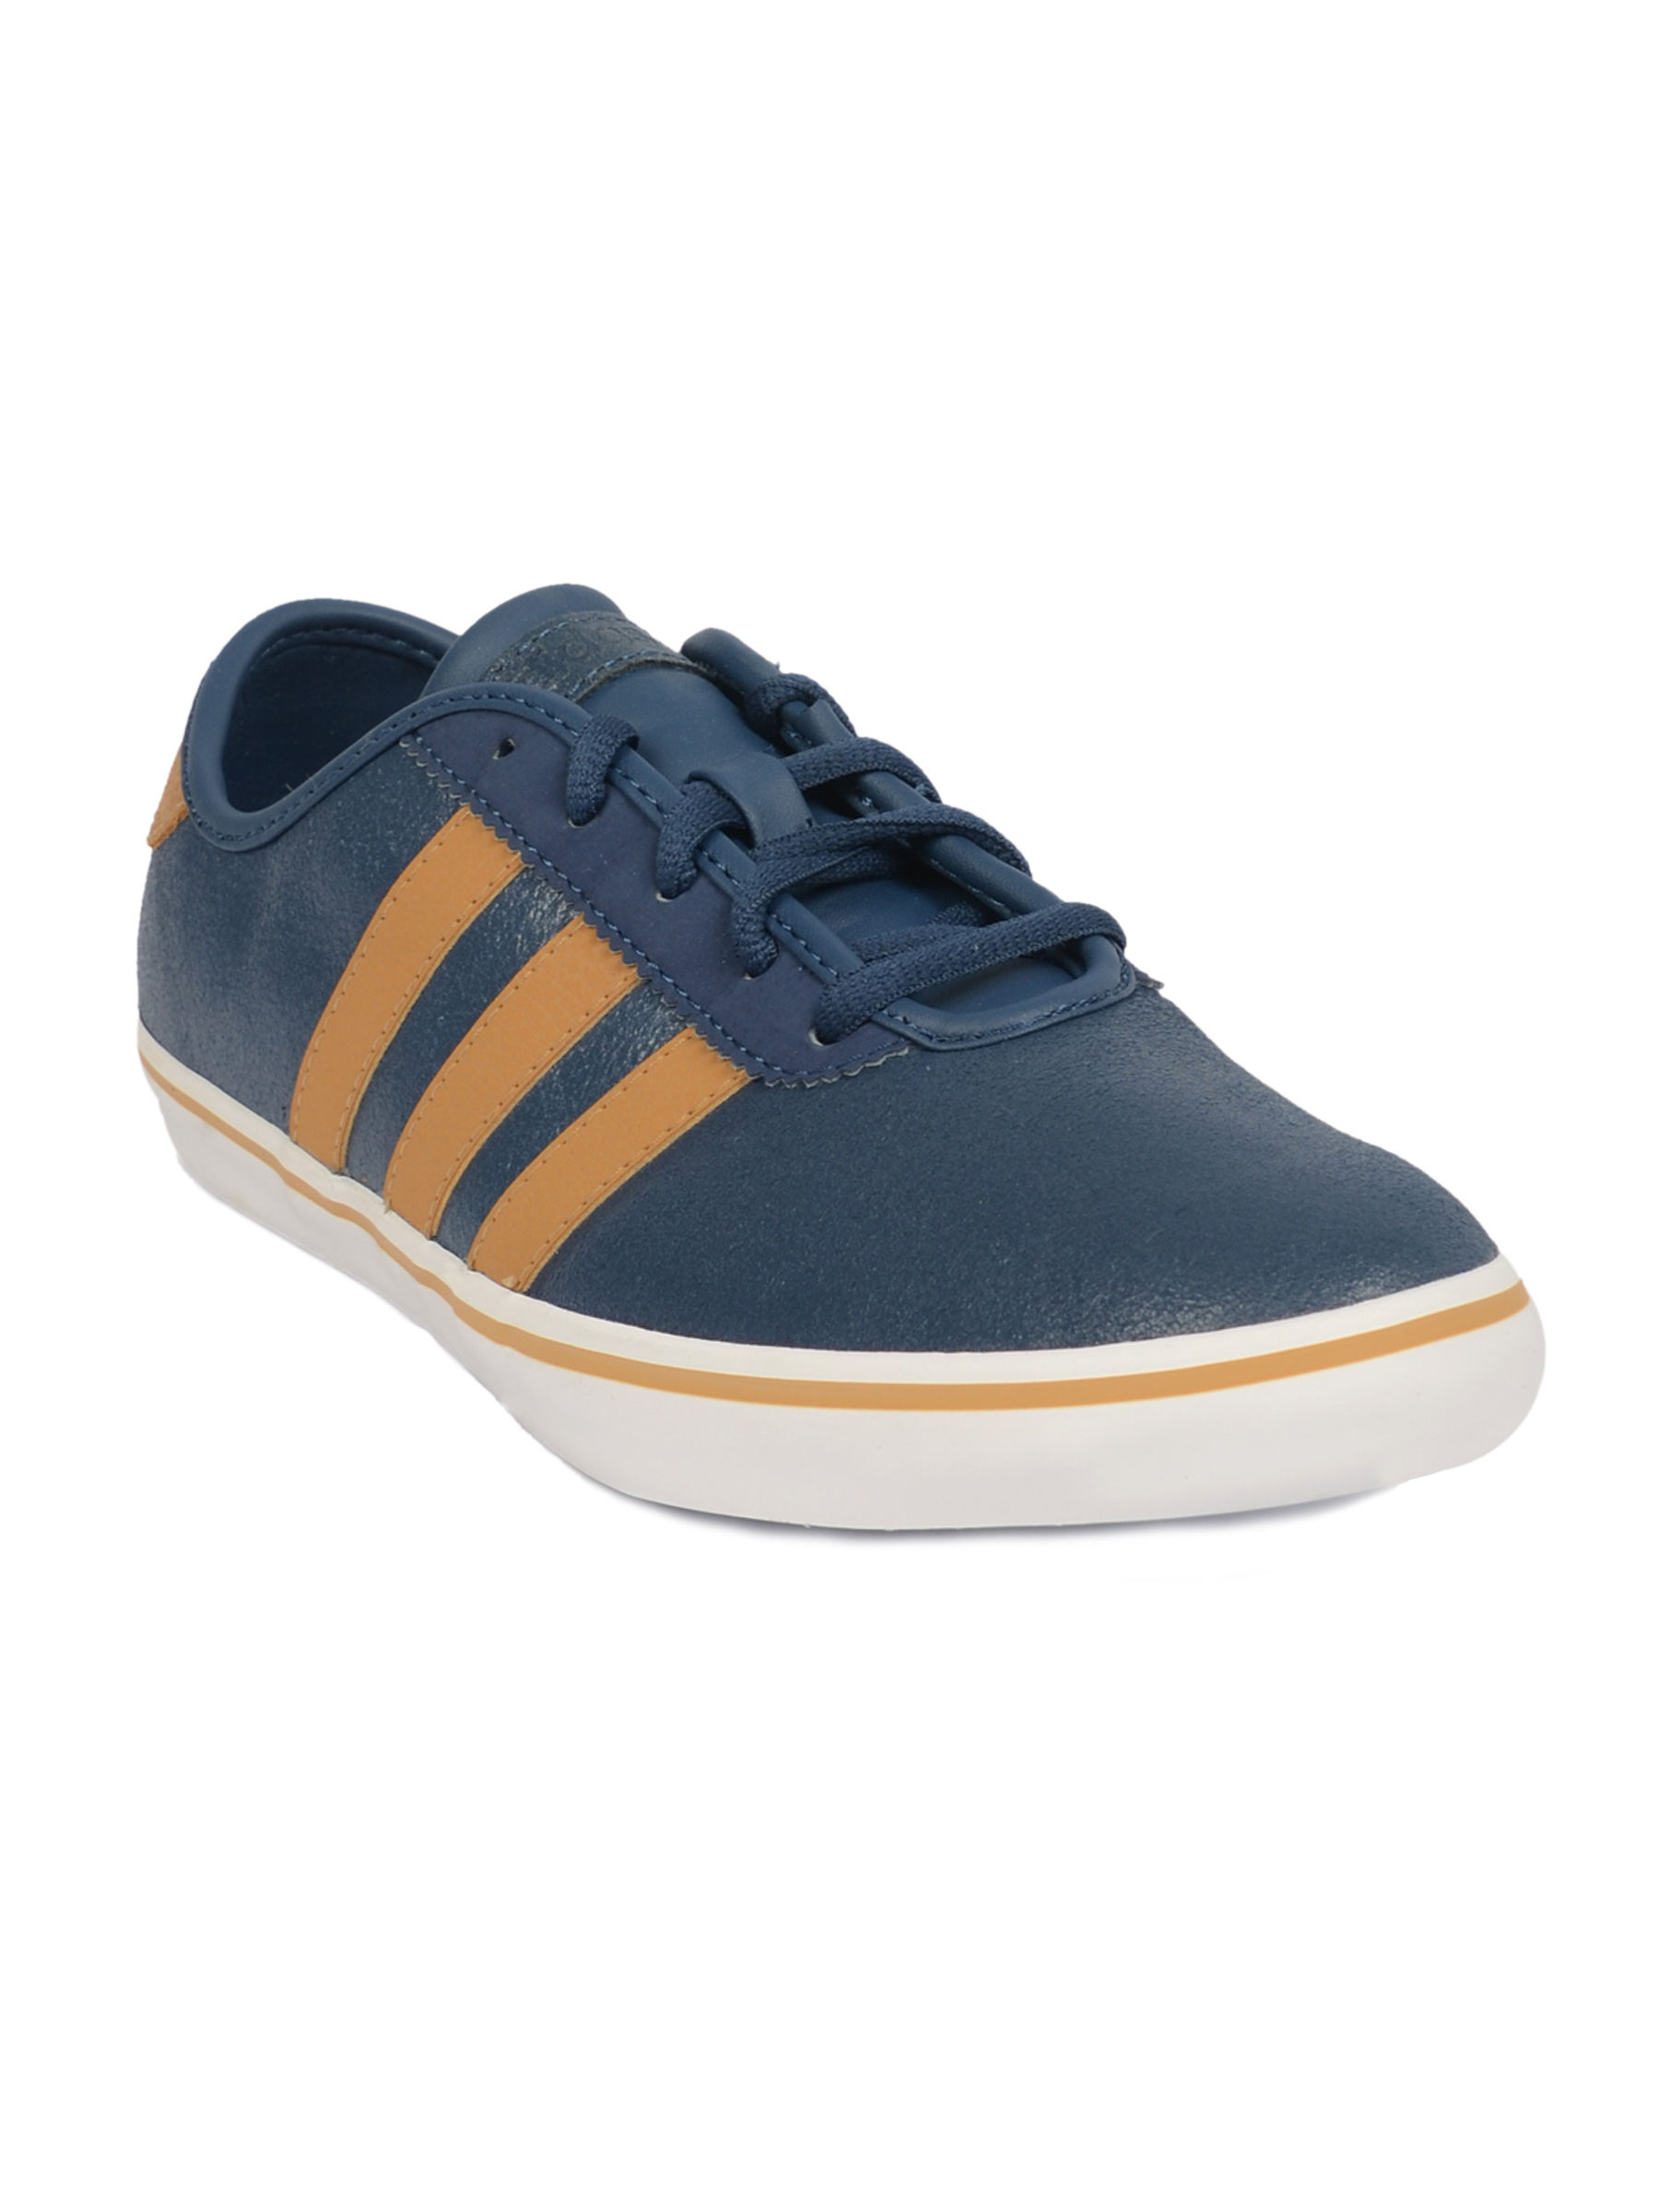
ADIDAS Men Slimsoll Blue Sports Shoes
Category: Footwear / Shoes / Sports Shoes
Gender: Men
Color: Blue
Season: Fall 2011
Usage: Sports